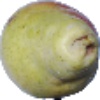
Label: pear_williams